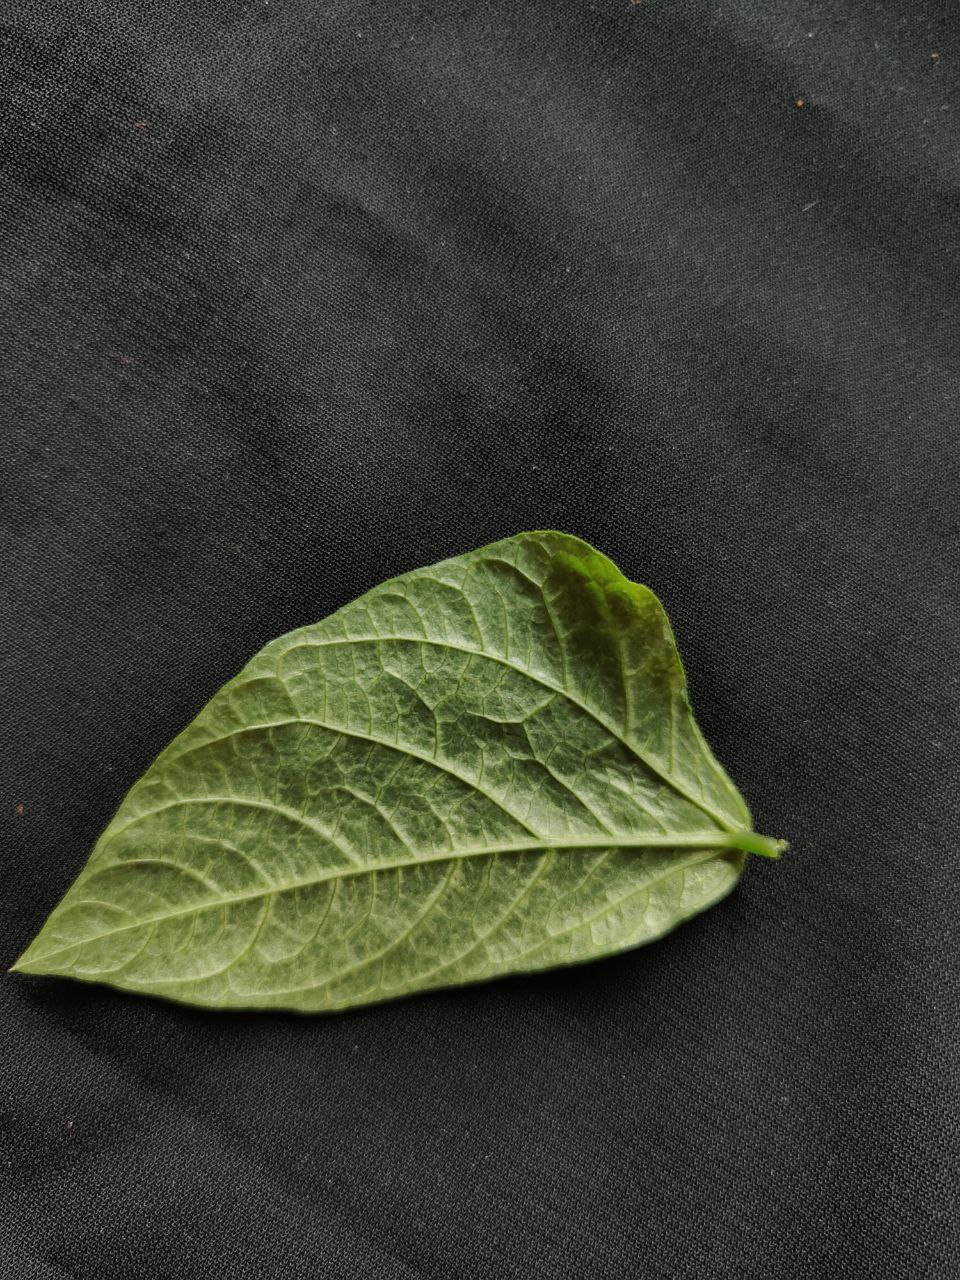
Crop: cowpea
Leaf condition: Mosaic Virus